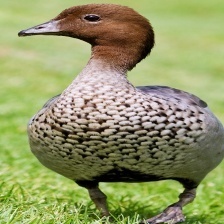
Species: WOOD DUCK
Scientific name: AIX SPONSA
ImageNet parent category: drake